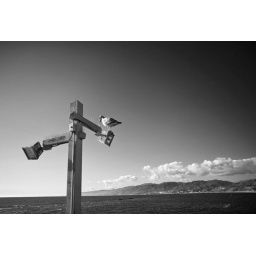
bird in black and white